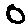
Label: 0